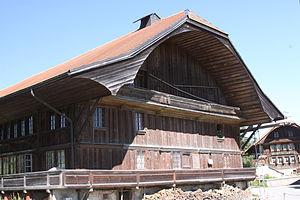
Ferme, Route de l'Église 47, Hauteville
Cette liste présente les biens culturels d'importance nationale dans le canton de Fribourg. Cette liste correspond à l'édition 2009 de l'Inventaire Suisse des biens culturels d'importance nationale pour le canton de Fribourg. Il est trié par commune et inclus : 205 bâtiments séparés, 14 collections, 18 sites archéologiques et un cas particulier.